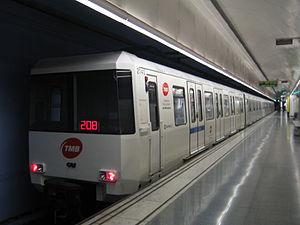
Le métro de Barcelone est l'un des systèmes de transport en commun desservant l'aire métropolitaine de Barcelone. Avec une longueur totale de 166 kilomètres, il est le deuxième métro le plus étendu d'Espagne après Madrid. Il compte 12 lignes pour 198 stations. En 2009, le métro de Barcelone assure le transport de plus de 405 millions de passagers.
Le matériel roulant du métro de Barcelone de la compagnie Ferrocarril Metropolità de Barcelona est composé de 791 éléments formant un total de 157 trains de cinq voitures et trois trains de deux voitures. Le parc a une moyenne d'âge de 8,7 ans.